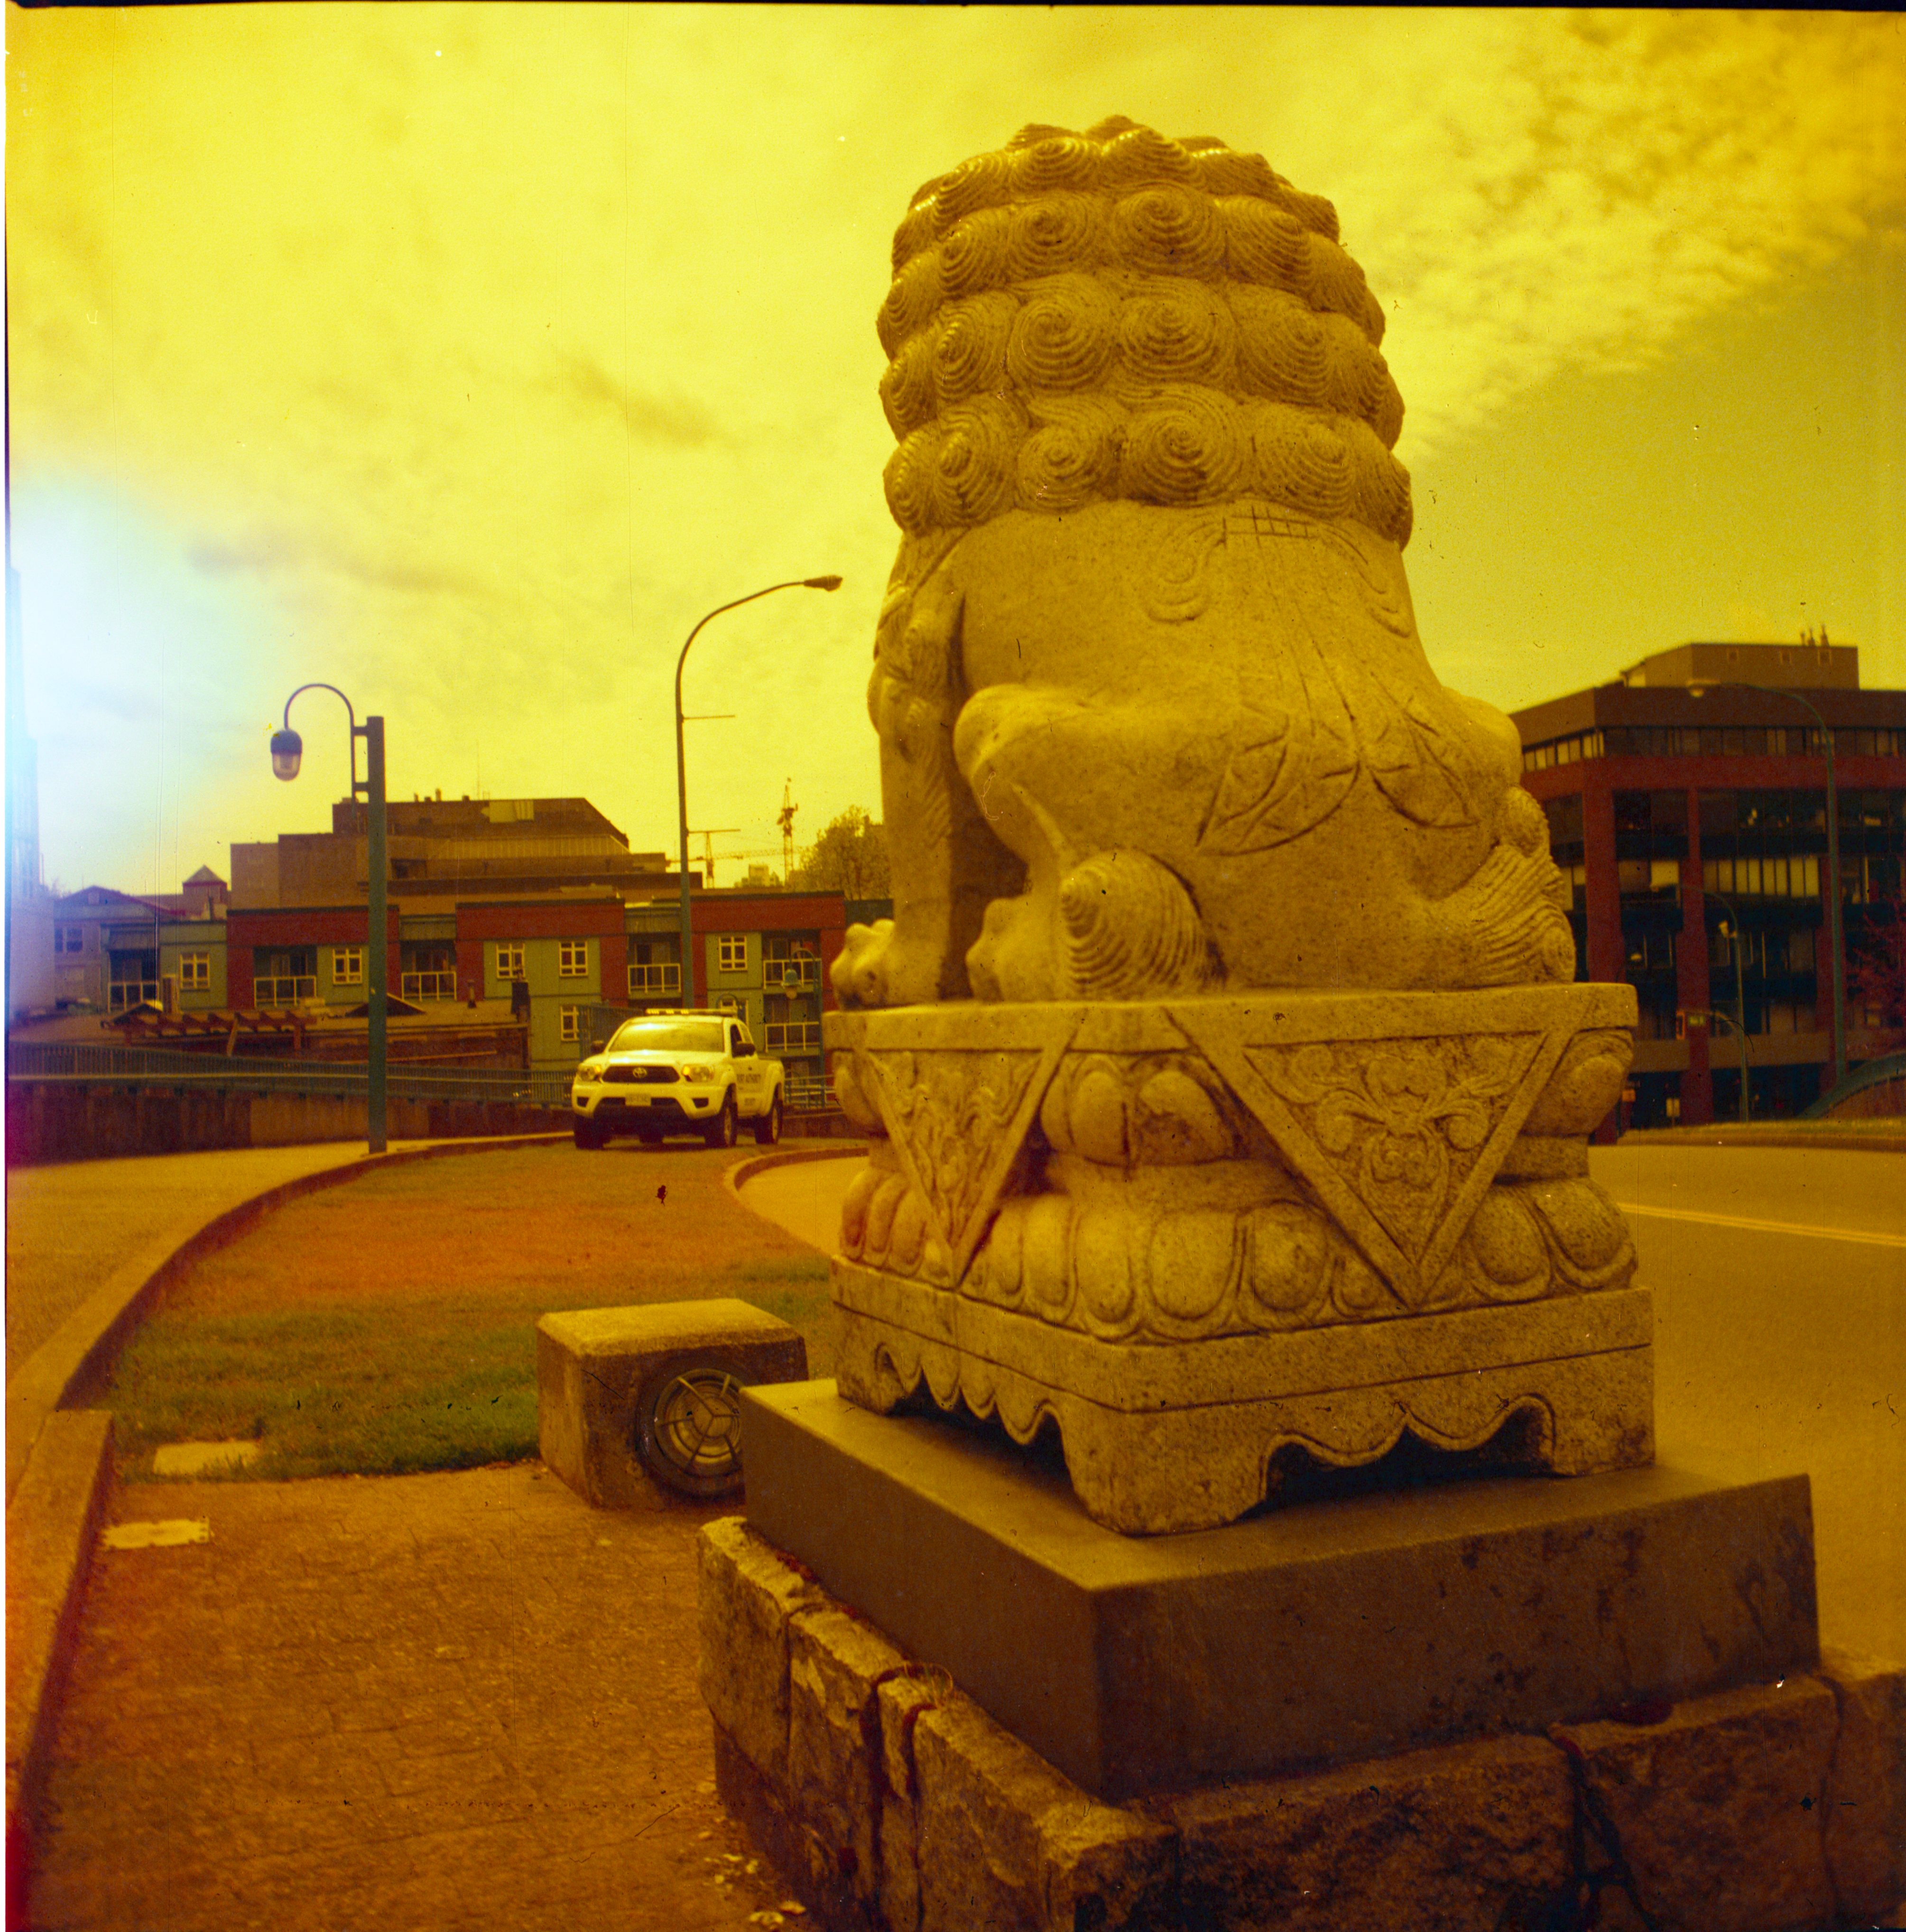
bridge, film, monument, analog, statue, landmark, lion, sculpture, art, temple, carving, leak, 120film, redscale, analogue, vancouverbc, anscoflexii, fogging, hindu temple, gautama buddha, ancient history